Devendrar Jayanti

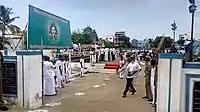
Gathering at Immanuel sekaran memorial on Devendrar jayanthi

Immanuel Devendrar was a member of the Indian National Congress and a close associate of its leader, K. Kamaraj. At that time, Congress was supported by influential communities of southern Tamil Nadu, such as the Pallars and Nadars, and opposed by the Forward Block, which was itself favoured by the Maravar community. The two sides clashed during elections. Violence erupted notably in the districts of Ramanathapuram and Madurai which claimed over 40 lives. Devendrar was killed at this time and the anniversary of his death is today celebrated by various political parties and community organisations and civil societies as Devendrar Jayanthi.